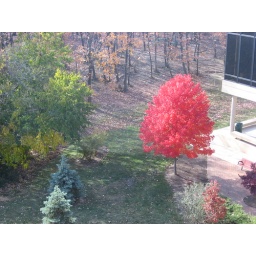
out a window by my math class, I saw that tree stand out and out the picture